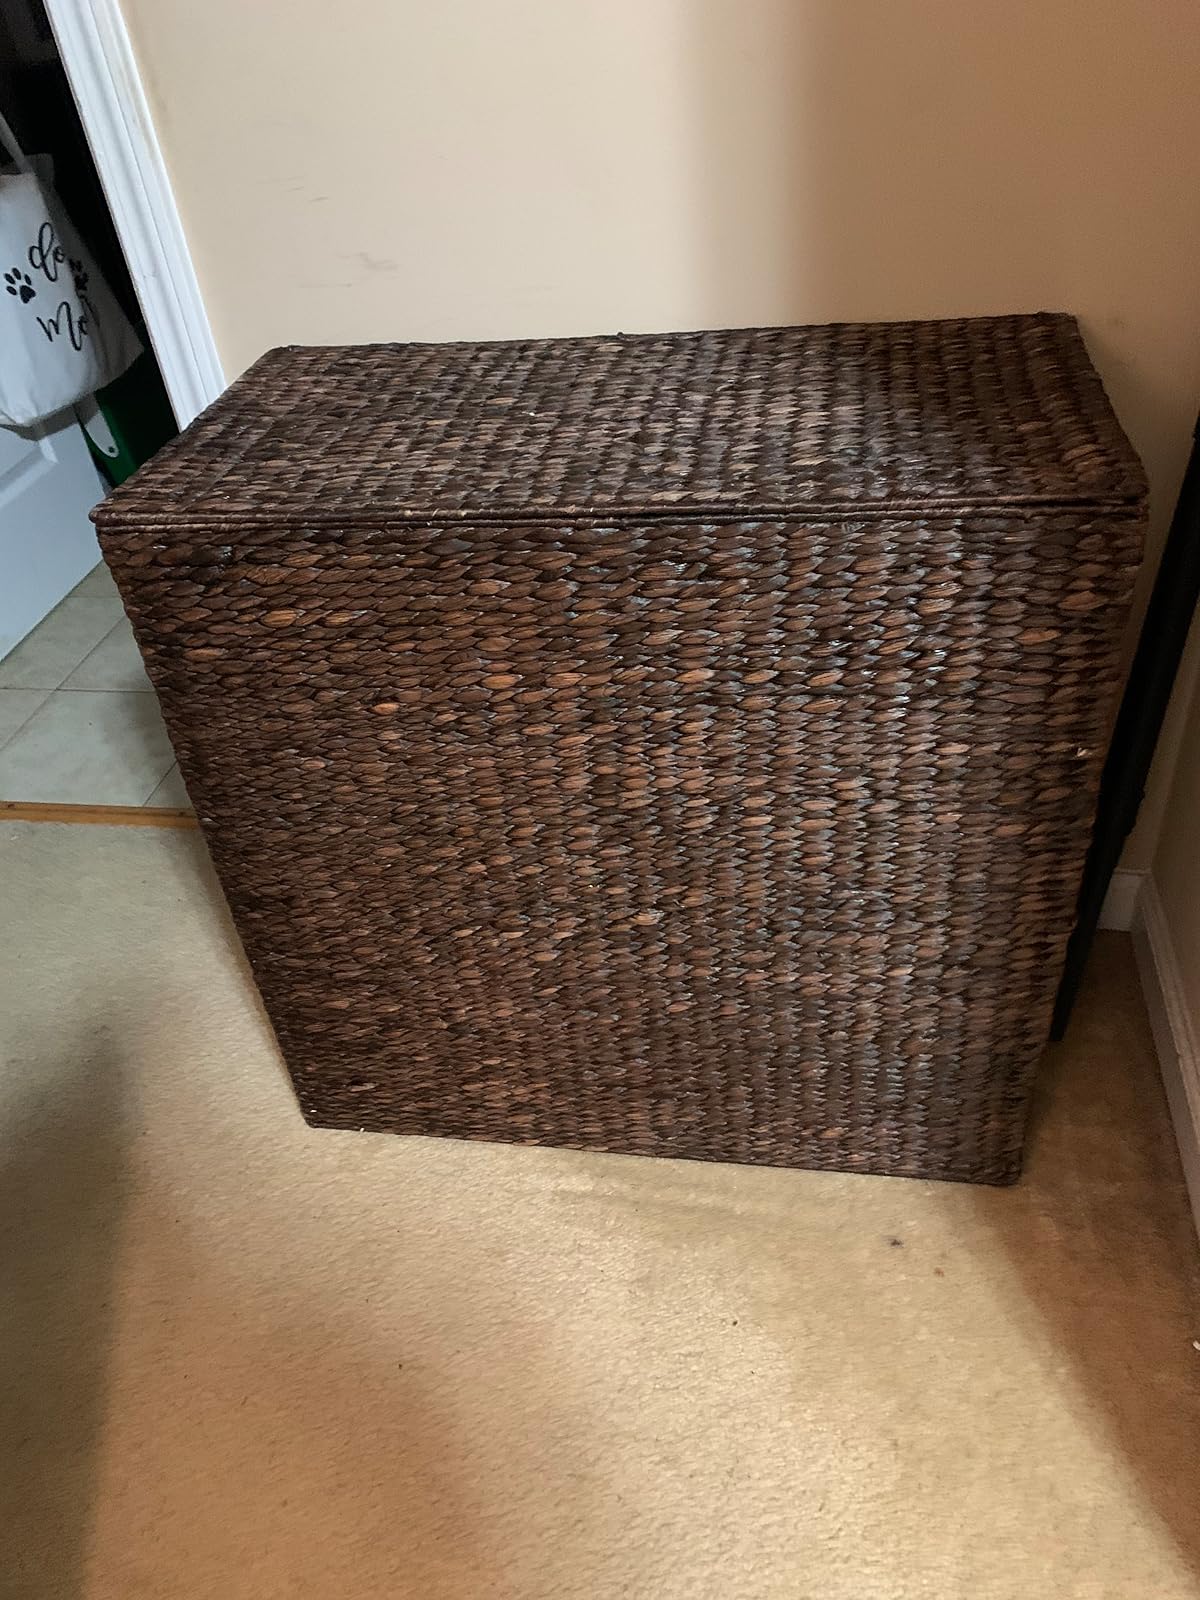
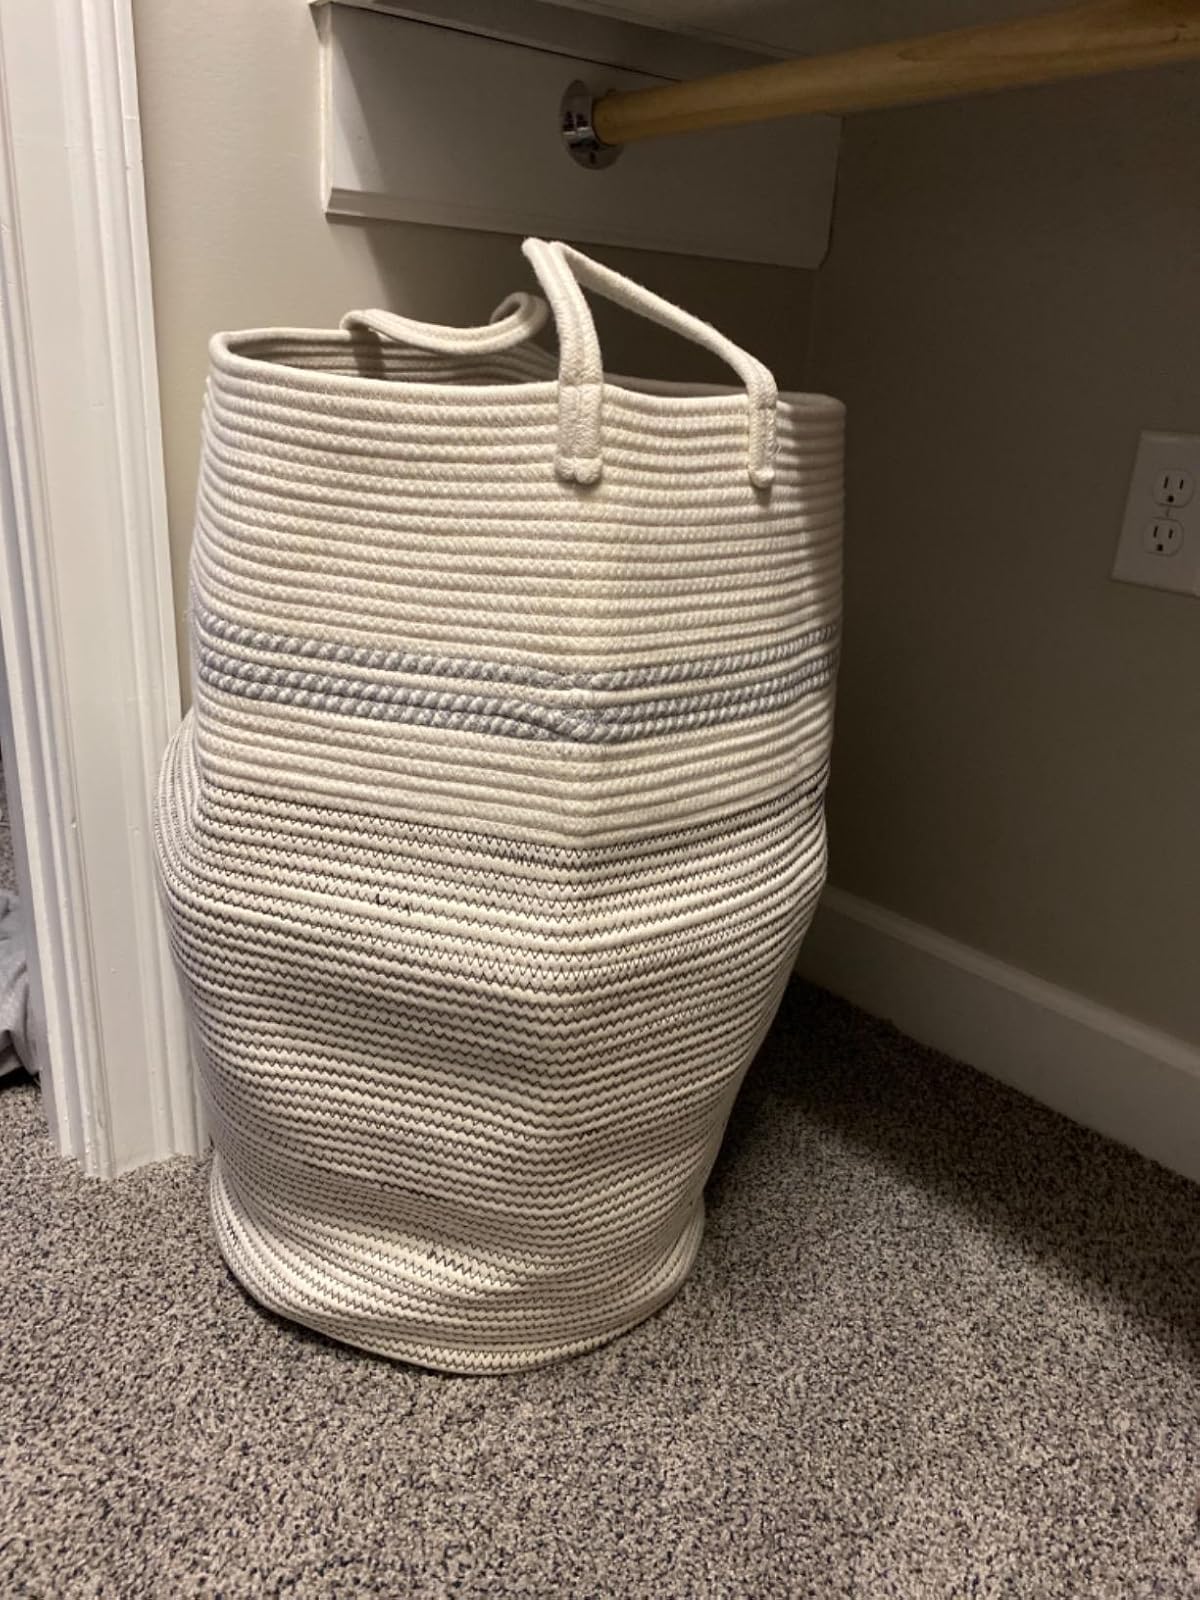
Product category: items_hamper
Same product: no